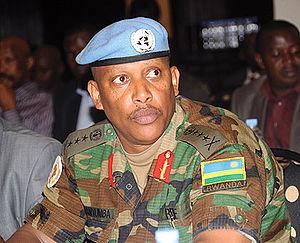
Patrick Nyamvumba est un général rwandais, chef d'état-major des Forces rwandaises de défense et ministre de l'Intérieur.